George Granville, 1st Baron Lansdowne

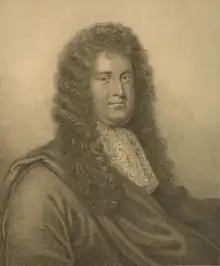
Granville as depicted in Walpole's "A Catalogue of the Royal and Noble Authors", 1806.

The death of Granville's parents and of his uncle the 1st Earl of Bath in 1701 placed Granville in a position of power which the accession of Queen Anne in 1702 allowed him to employ. With the help of his cousin, John Granville, an influential Tory leader, he was elected Member of Parliament for Fowey at the 1702 English general election. When his elder brother, Sir Bevill Granville, was appointed Governor of Barbados, Granville inherited his office as constable of Pendennis Castle in 1703. In Parliament, he operated in the sphere of Harley, who was an indifferent patron at first. He was absent from the division on the Tack, becoming labelled a ‘Sneaker’. He was returned unopposed for Fowey at the 1705 English general election and with the help of Harley fended of an attempt to remove him from his post at Pendennis Castle. His aspiration to obtain a post led him to support the Court in voting for the Court candidate as Speaker on 25 October 1705, and he again supported the Court on the ‘place clause’ of the regency bill in February 1706. At the 1708 general election, he was returned again for Fowey. The height of his fame during the Godolphin-Marlborough administration came from his spirited defence of Henry Sacheverell in 1710.